San Francisco International Airport

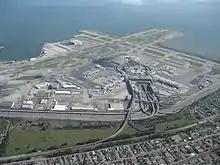
Bird's-eye view of the airport in February 2010. A spaghetti junction connects the passenger terminal roads to US Route 101.

SFO Museum was created in 1980 as a collaboration between the San Francisco Airport Commission and the Fine Arts Museums of San Francisco and was the first museum in an international airport. It was accredited by the American Alliance of Museums in 1999, and contains both permanent artwork and temporary exhibitions in more than 20 galleries. The Aviation Museum and Library (officially, the San Francisco Airport Commission Aviation Library and Louis A. Turpen Aviation Museum) is located in the International Terminal, featuring a model of a DC-3. Other prominent installations include works by: